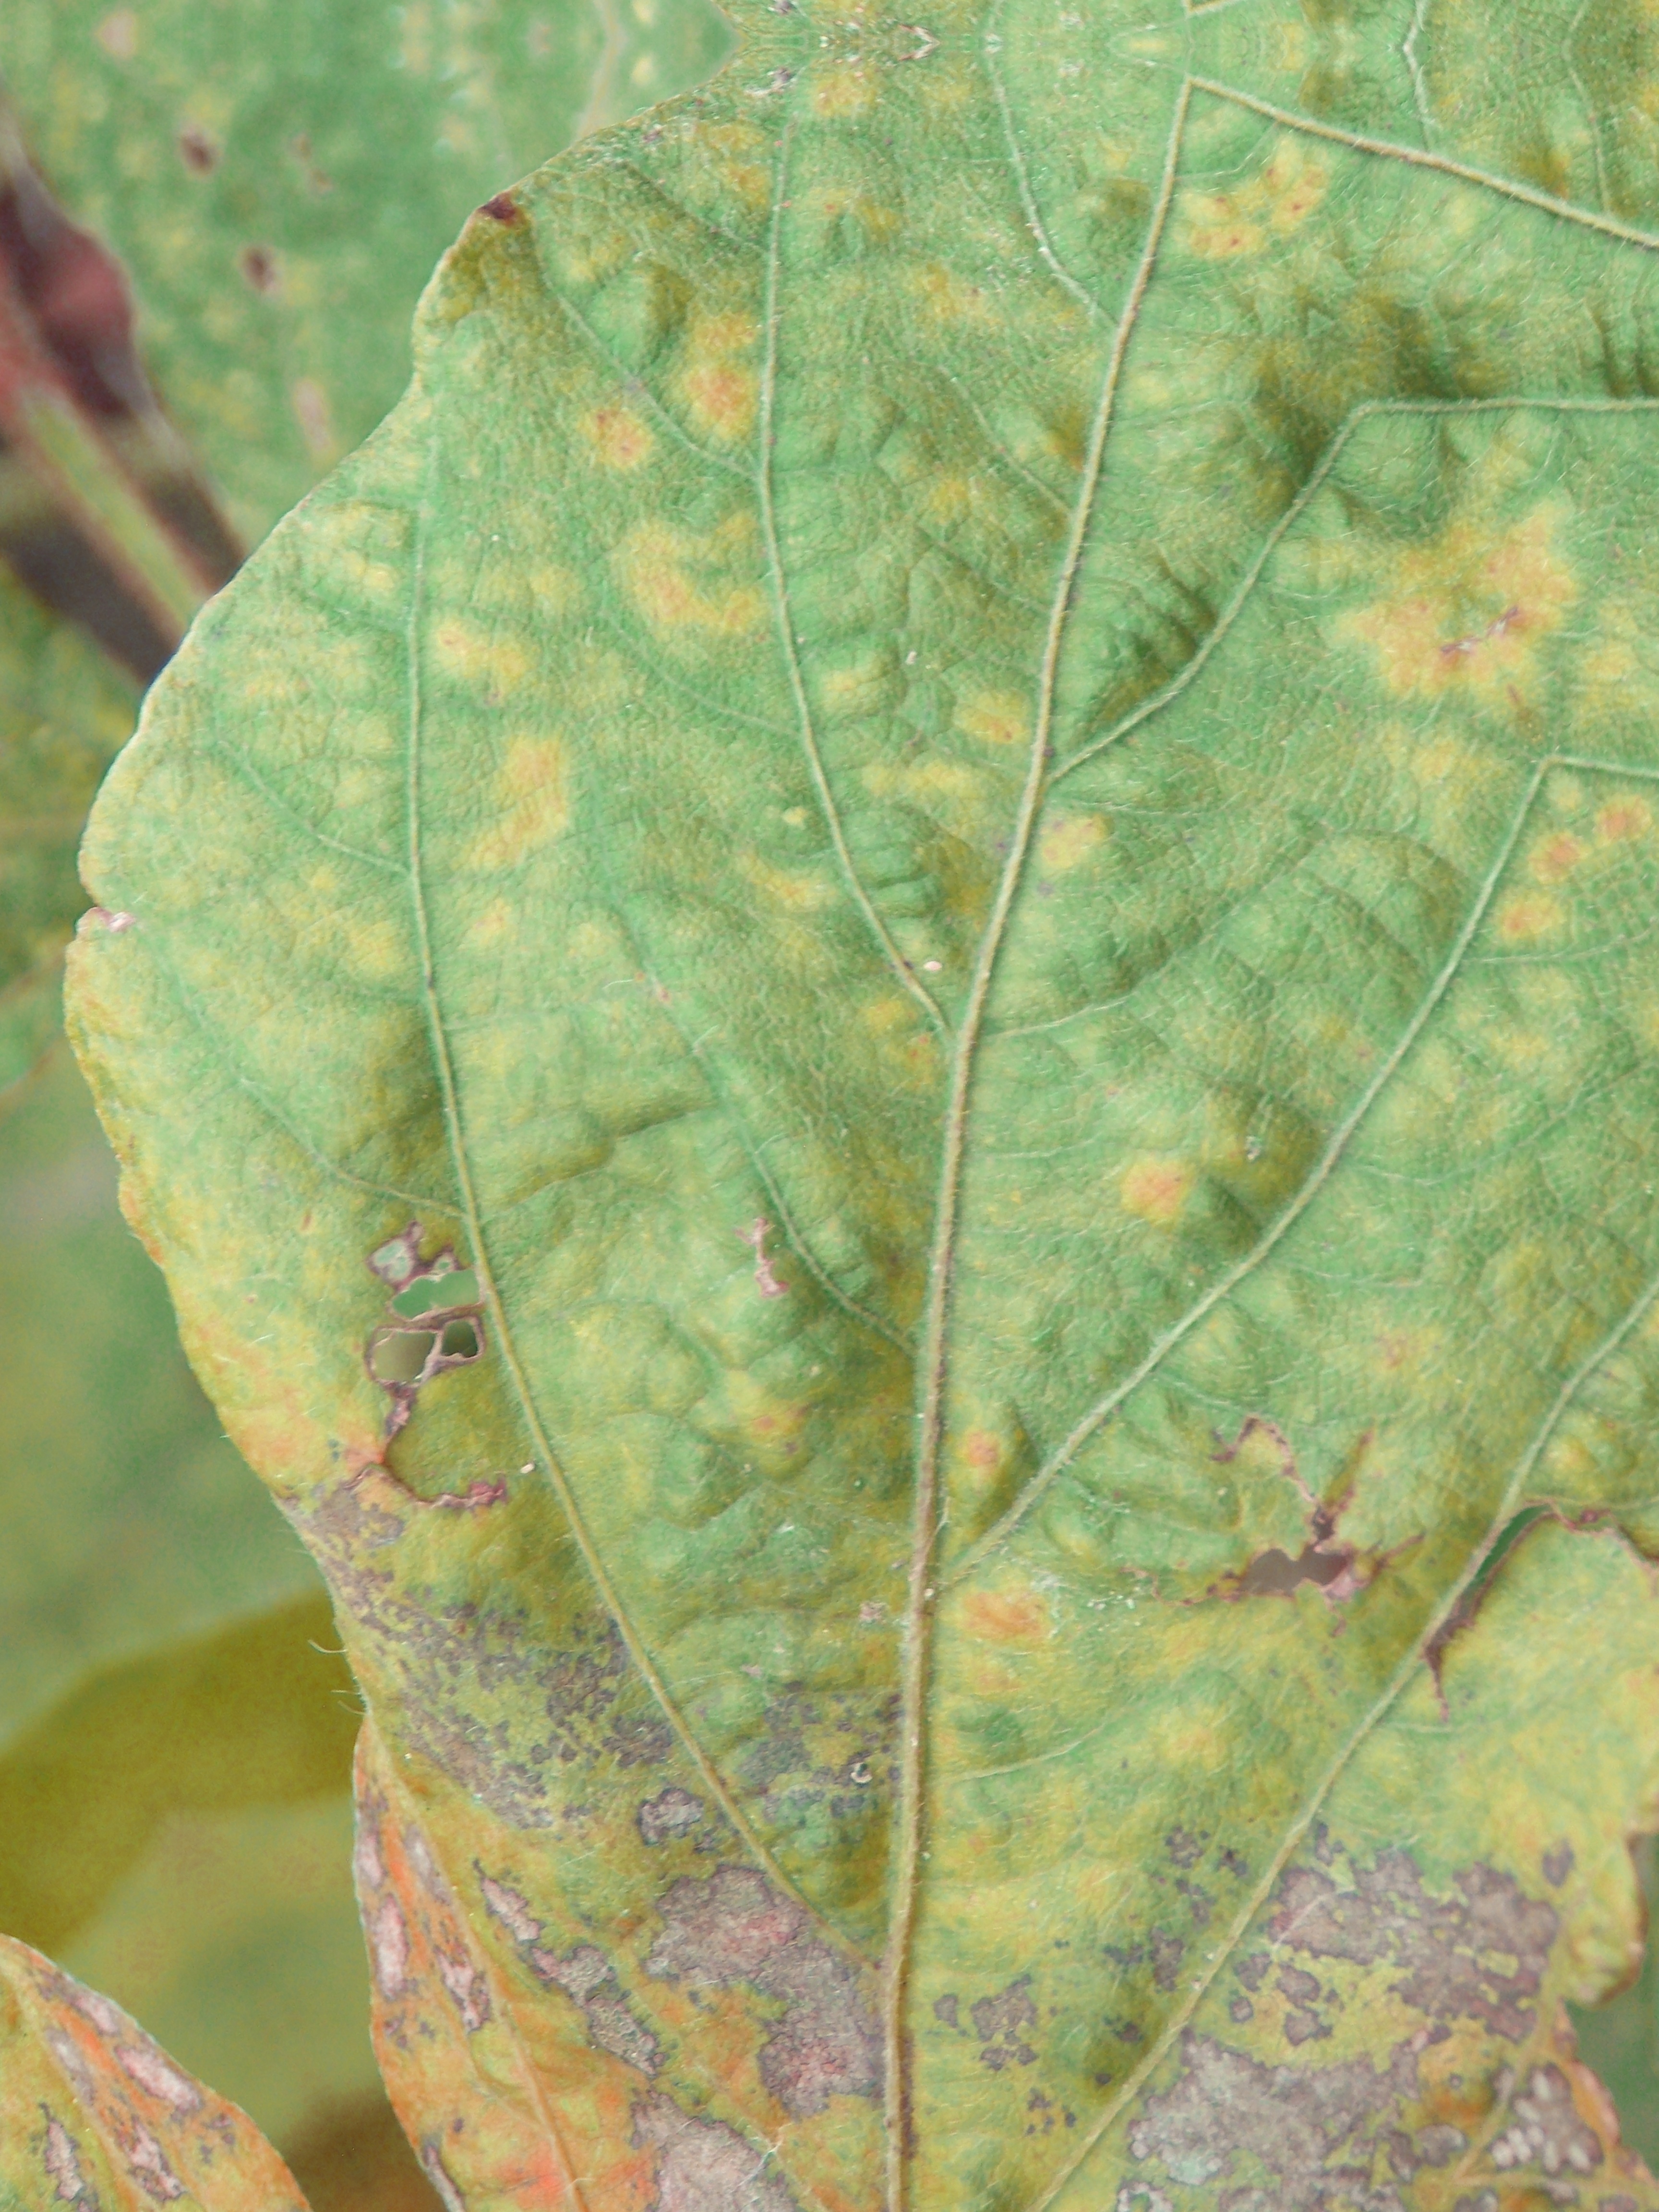
Label: Disease